Polarization (waves)

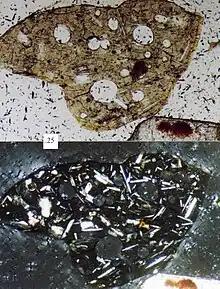
Photomicrograph of a volcanic sand grain; upper picture is plane-polarized light, bottom picture is cross-polarized light, scale box at left-center is 0.25 millimeter.

The property of (linear) birefringence is widespread in crystalline minerals, and indeed was pivotal in the initial discovery of polarization. In mineralogy, this property is frequently exploited using polarization microscopes, for the purpose of identifying minerals. See optical mineralogy for more details.